Geoffrey (archbishop of York)

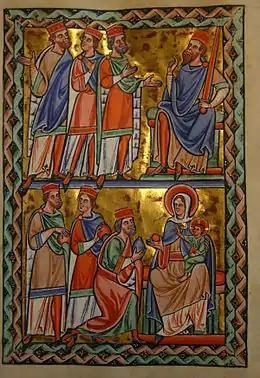

Geoffrey died while still in exile at Grandmont in Normandy on 12 December 1212. He was buried at a Grandmontine monastery near Rouen, where he had been living for a few years. His tomb was still extant in 1767, when the inscription on it was recorded by an antiquary. He may have become a monk before his death.